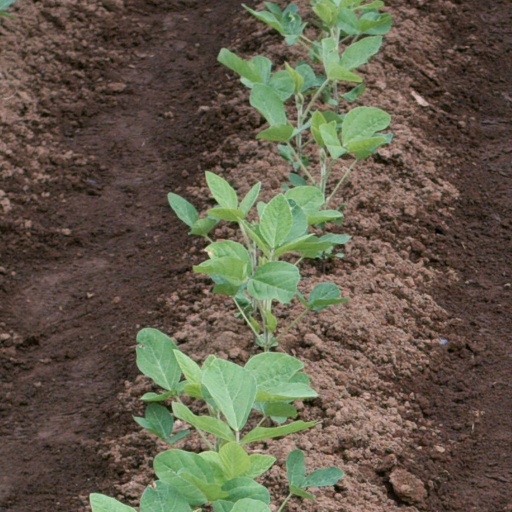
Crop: soybean